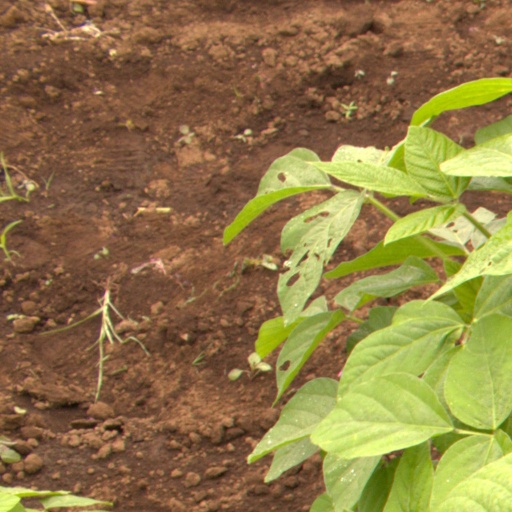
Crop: soybean